The Italian (1915 film)

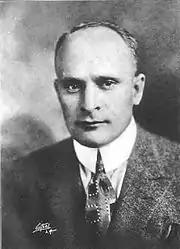
Screenwriter C. Gardner Sullivan ("pictured") wrote the story with Thomas H. Ince.

Historical accounts indicate that Thomas Ince and C. Gardner Sullivan had originally titled their project "Dago", but agreed to change the title at the request of the film's star, George Beban. "The Italian" marked the first motion picture role for Beban, who had gained acclaim as a Broadway actor and vaudevillian specializing in ethnic caricatures. Beban only agreed to join the project for a salary of $7000 and a percentage of the films profits.